Louis Jean-Jacques Durameau

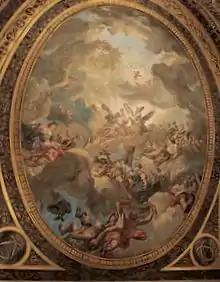
Louis Jean-Jacques Durameau, Plafond painting in the Royal Opera of Versailles, ca. 1770

Louis Jean-Jacques Durameau (Paris, 5 October 1733- Versailles, 3 September 1796) was a French painter.